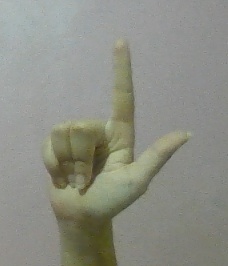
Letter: laam